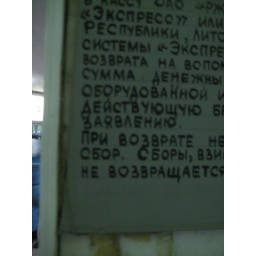
hand lettered signs in the train station